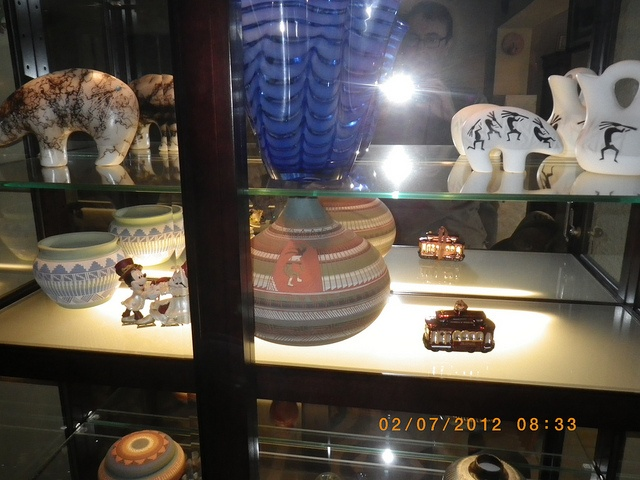
a couple of pots are in a glass case
Artful figurines displayed indoors on shelving in cabinet.
A display case of ceramic and glass items.
Vases and various knick knacks on display in a display case.
A mirrored display case with many different items.